El Nabatat Island

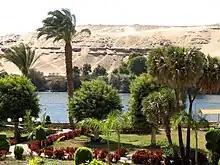
View on El Nabatat Island of the Aswan Botanical Garden and west bank of the Nile.

El Nabatat Island or Kitchener's Island ( Geziret En Nabatat ("Plant Island") or the Botanical Island) is a small, oval-shaped island in the Nile at Aswan, Egypt. It is less than a kilometer long and its width is less than ½ a kilometer. The Aswan Botanical Garden is located on the island.